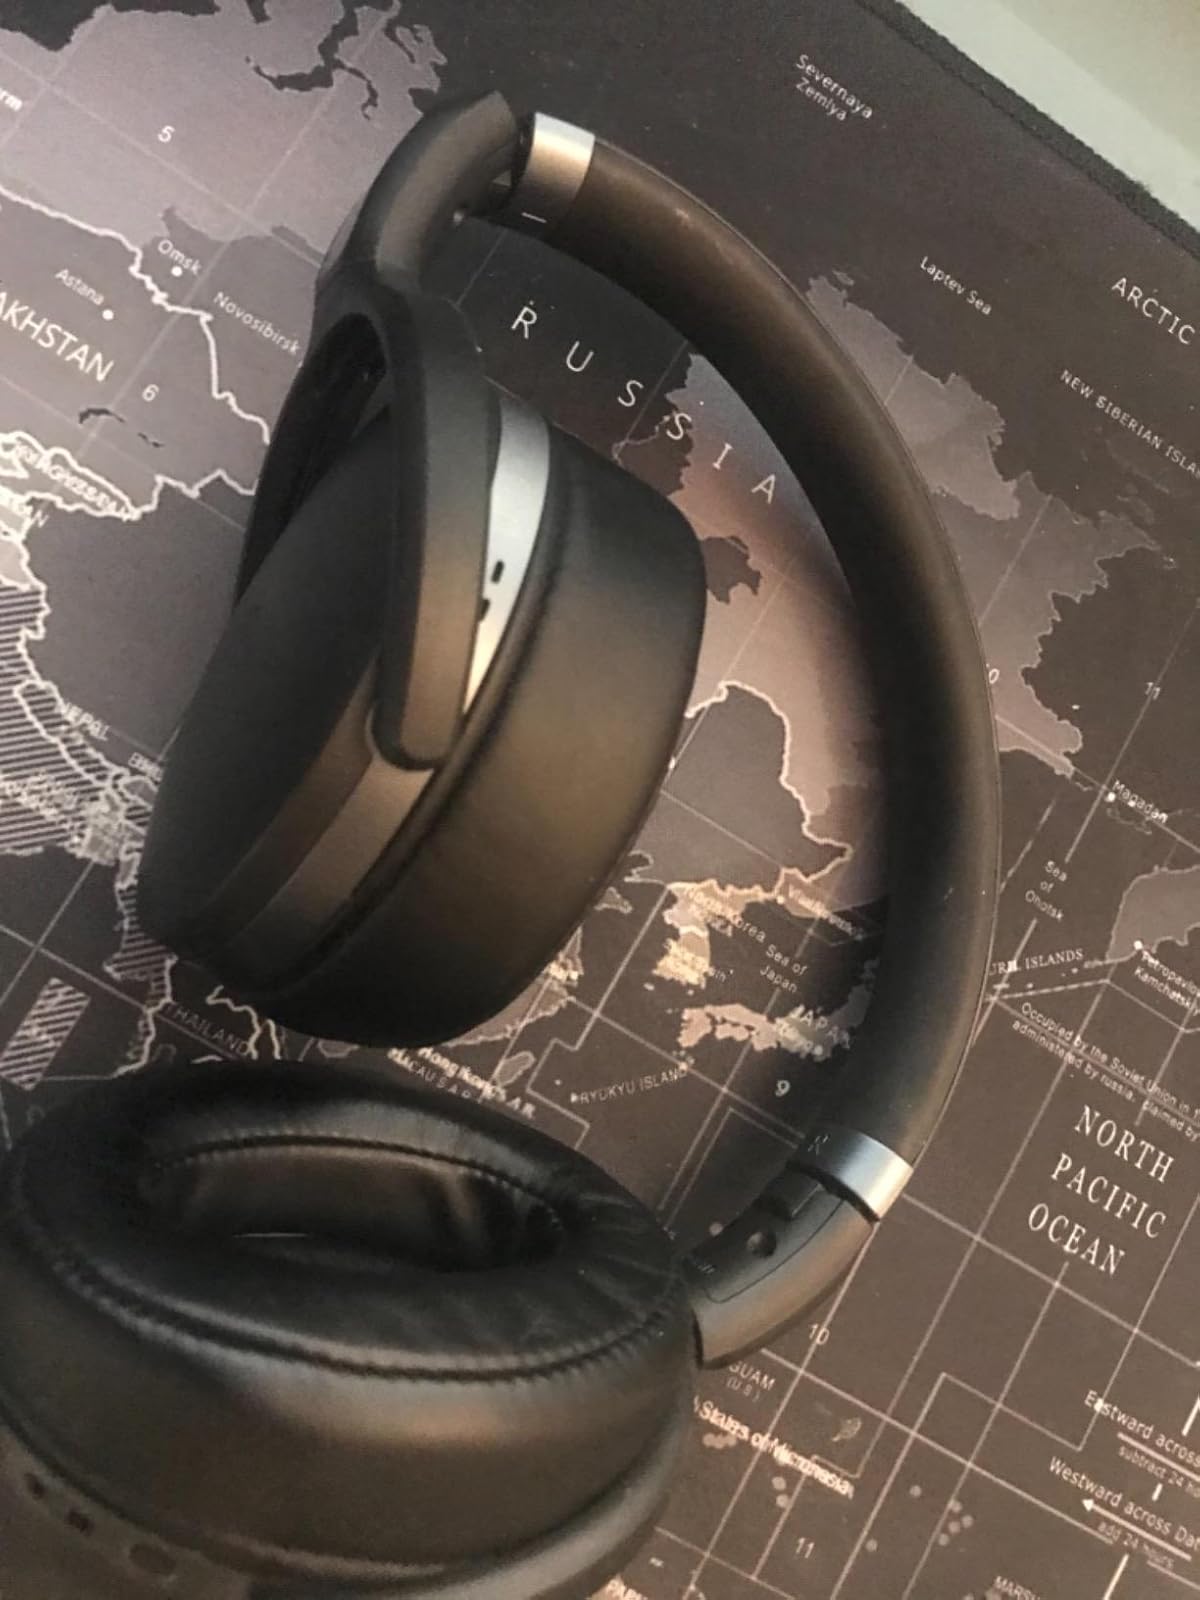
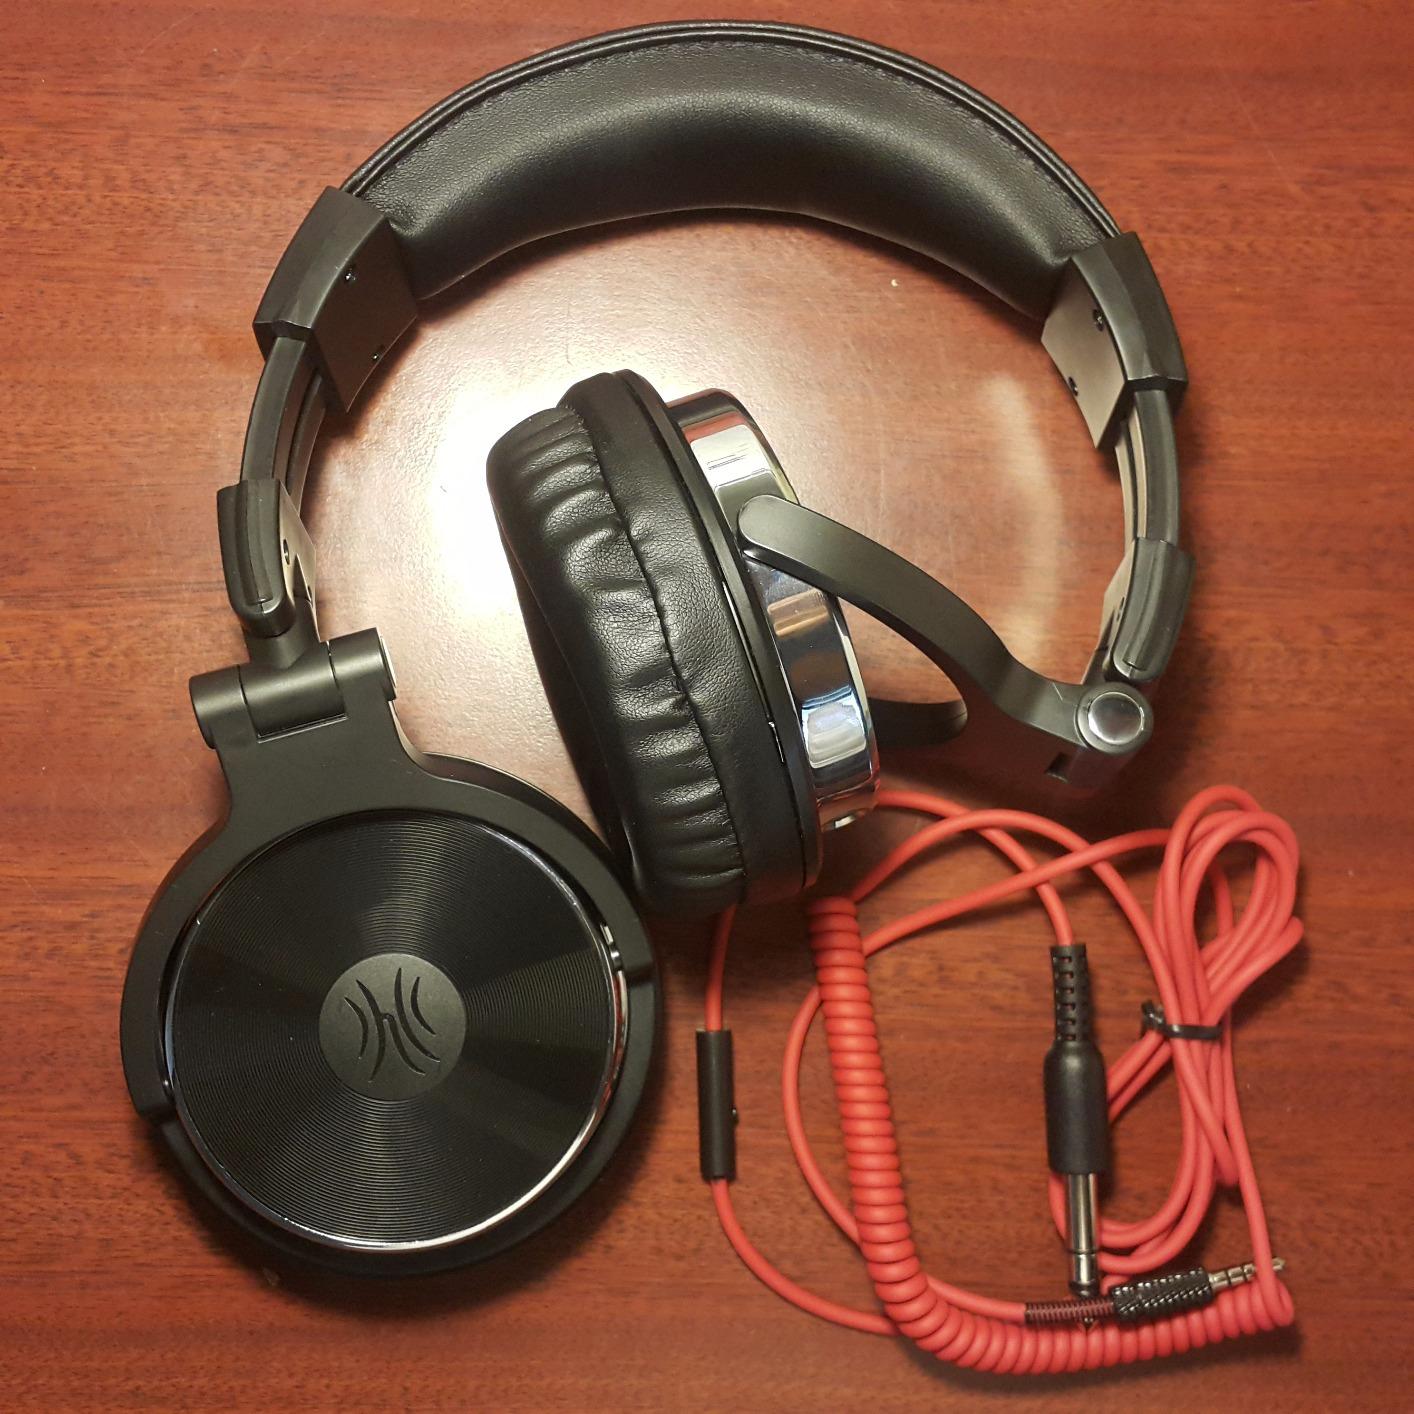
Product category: headphones
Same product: no